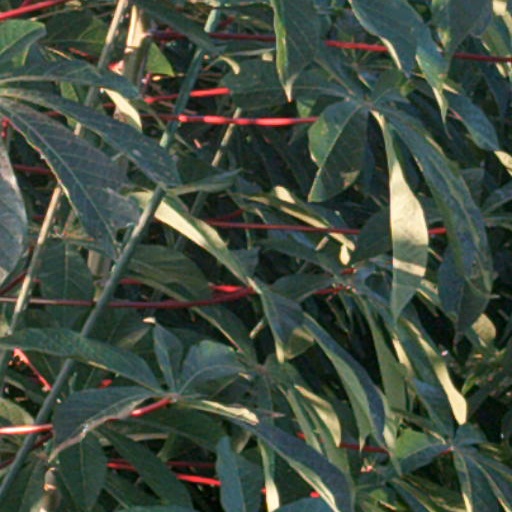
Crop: cassava